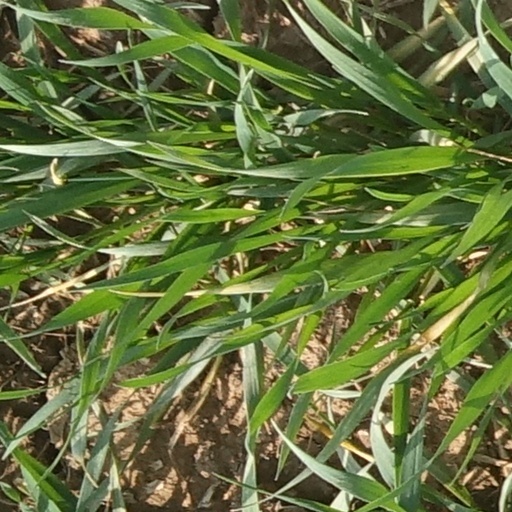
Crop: wheat